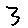
Label: 3